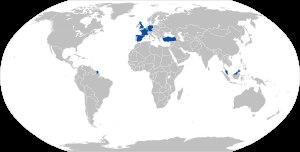
L'Airbus A400M Atlas est un avion de transport militaire polyvalent conçu par Airbus Military, entré en service en 2013. Au 31 mai 2018, il totalise 174 commandes dont 63 livrées.